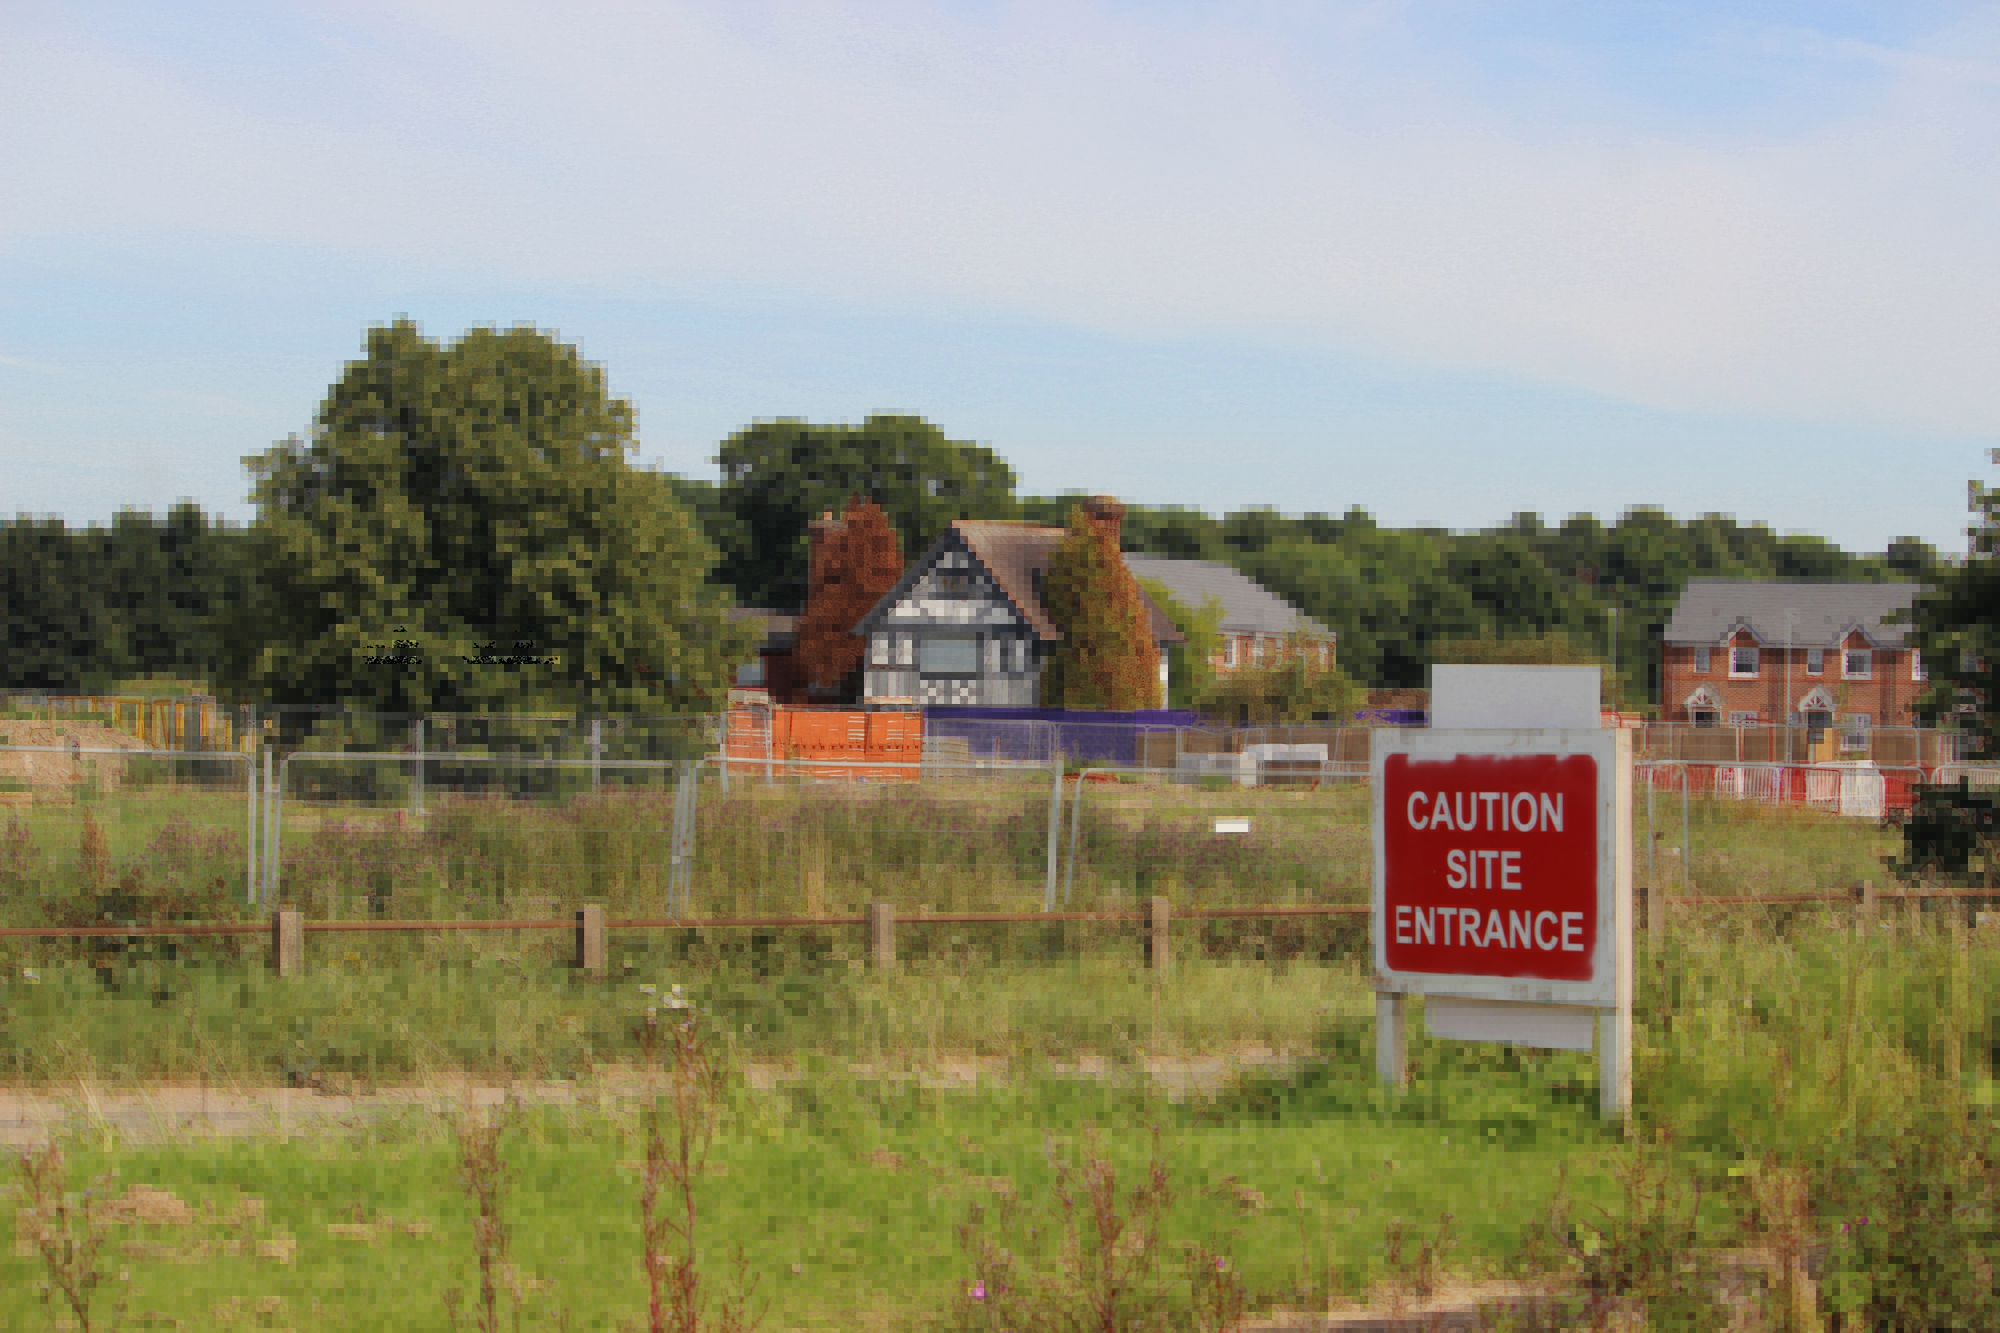
tree, farmhouse, lock, albion, development, sandbach, gradeiilistedbuilding, moston, yew, murgatroyds, boothlane, rural area